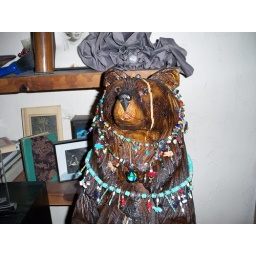
bear carved from a tree stump - we got him in Colorado.